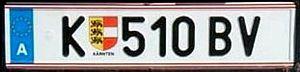
Les plaques d'immatriculation autrichiennes sont les plaques d'immatriculation utilisées sur les voitures autrichiennes, comme il se doit. Par exemple, la lettre W signifie Vienne, comme l'expliqué ci-dessus.